Batavian Navy

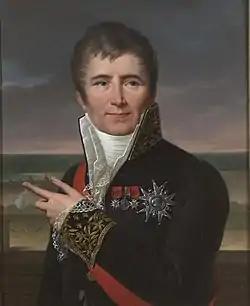
Carel Hendrik Ver Huell

Five day earlier the Coup of 18 Fructidor took place in France, once again putting the radicals in the Directory in charge. For their allies in the Batavian Commission on Foreign Affairs this was an extra motivation to have the fleet in the Texel "do something, anything" to promote the cause of Revolution and harm the cause of Reaction, and to erase the shame of Saldanha Bay. The plan this time was to have the fleet in the Texel make a sortie with the objective of freeing the ship of the line "Kortenaer", that (together with the frigate "Scipio") was blockaded in the roadstead of Hellevoetsluis by a British flotilla, and possibly surprising that flotilla. This should be an easy victory that would stimulate national morale in the Batavian Republic no end. Waxing even more ambitious, the Commission (repeating the secret instructions it had given him on 9 July) ordered Admiral de Winter to accept battle from even stronger British forces, as long as they were not obviously superior (an order that would have disastrous consequences). De Winter was understandably very dubious about this rash command, but when the Commission waved away his objections, he started to make serious preparations to execute it. But again, adverse winds prevented the immediate sailing of his fleet of sixteen ships of the line and ten frigates and brigs. This prompted an acrimonious exchange of express-letters between the Commission and the Admiral, in which the Commission ordered the admiral ever more stringently to stop dallying and get out to sea. This exchange proved very embarrassing to the Commission when the political Opposition in the National Assembly got hold of them after the battle.